Kanevskaya constituency

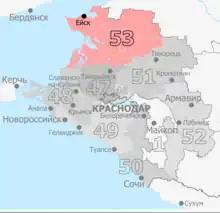
Constituency boundaries from 2016 to 2026

The Kanevskaya constituency (No.53) is a Russian legislative constituency in Krasnodar Krai. The constituency covers predominantly rural northern Krasnodar Krai.